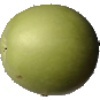
Label: apple_granny_smith